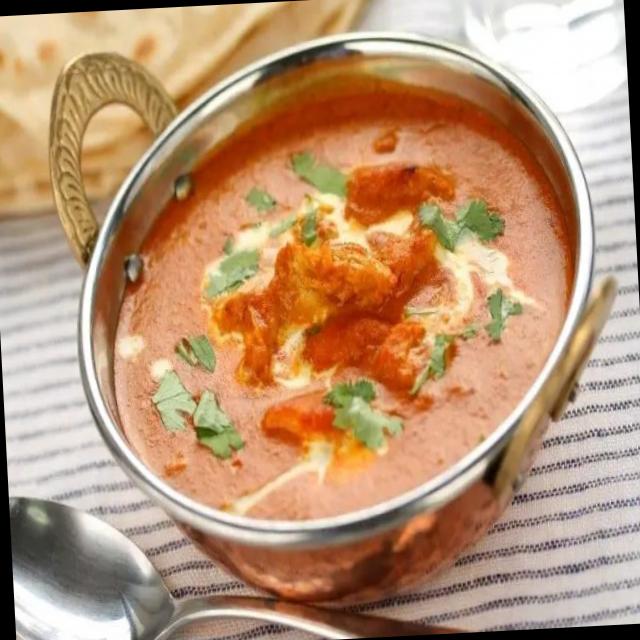
Dish: chicken_curry